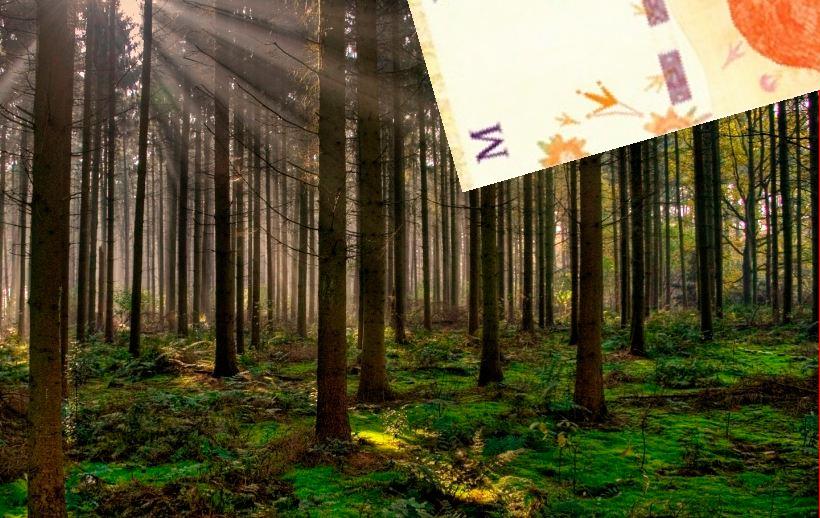
Denominación: 1000